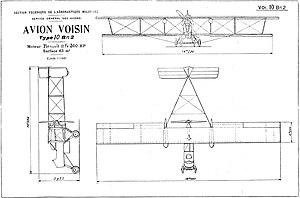
Le Voisin X est un bombardier biplan bimoteur français de la Première Guerre mondiale. Il est basé sur le Voisin VIII qu'il remplace dont il reprend la structure mais dont les moteurs Peugeot sont remplacés par des moteurs Renault.